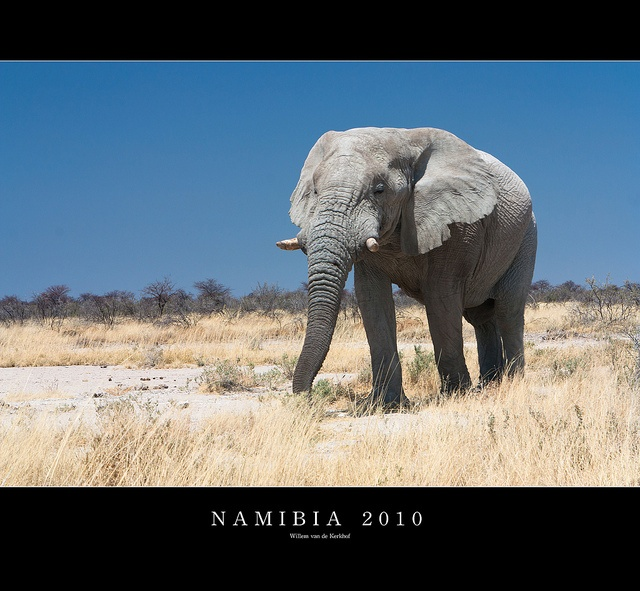
an elephant is walking through a grassy field
An elephant walking around in the dessert of Namibia.
An large elephant in Nambia walking through the grass.
A lone elephant walking through the desert grasses.
A very large grey elephant walking in the sand and dry grass.